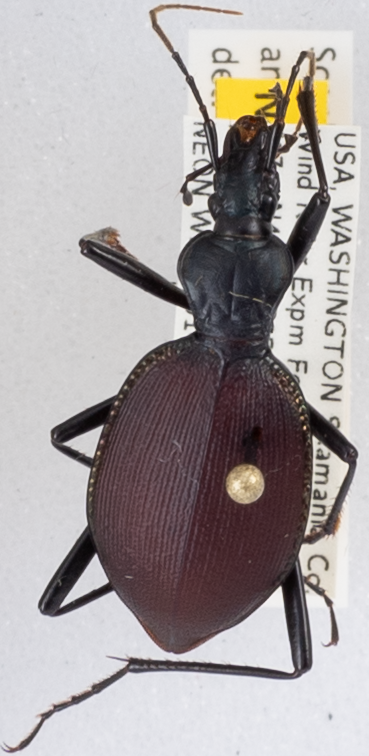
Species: Scaphinotus angusticollis
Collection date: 2018-09-25
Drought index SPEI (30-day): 0.248
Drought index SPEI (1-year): -0.588
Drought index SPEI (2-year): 0.576